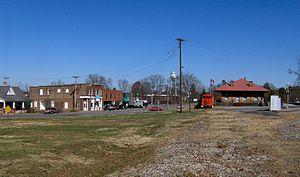
La ville américaine de Niota est située dans le comté de McMinn, dans l’État du Tennessee. Lors du recensement de 2010, sa population s’élevait à 718 habitants.